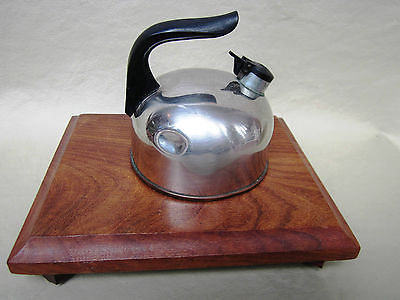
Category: kettle